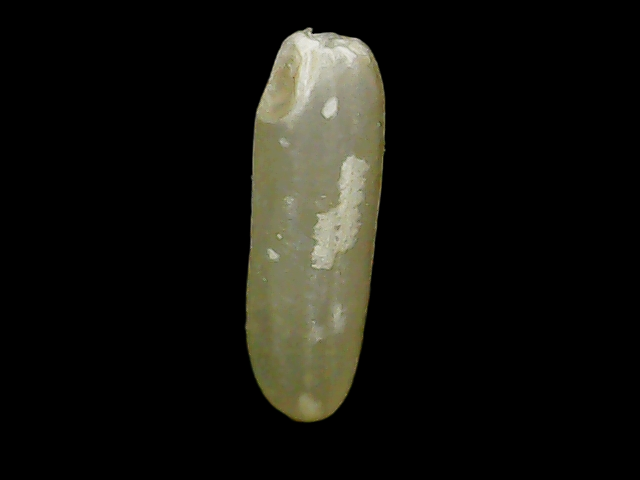
Rice variety: Binadhan21